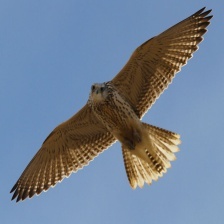
Species: GYRFALCON
Scientific name: FALCO RUSTICOLUS